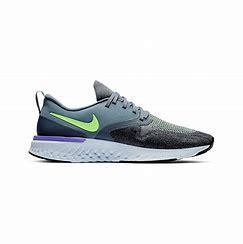
Brand: Nike
Model: Odyssey React Flyknit 2